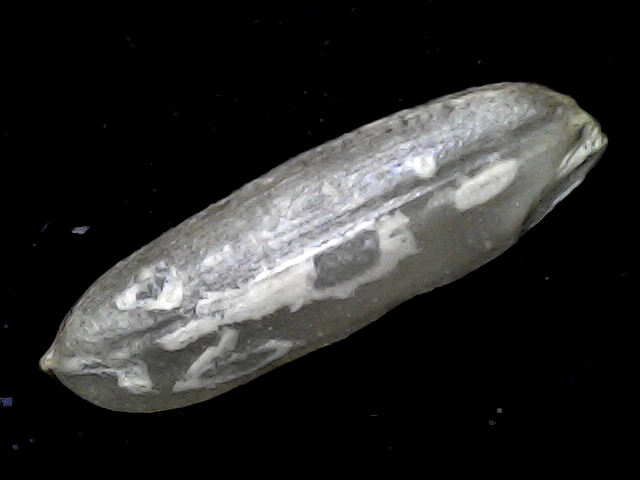
Rice variety: BD72